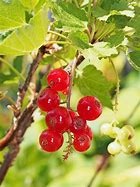
Label: redcurrant